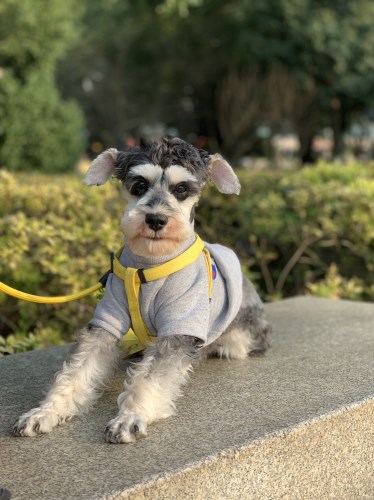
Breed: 2342-n000102-miniature_schnauzer